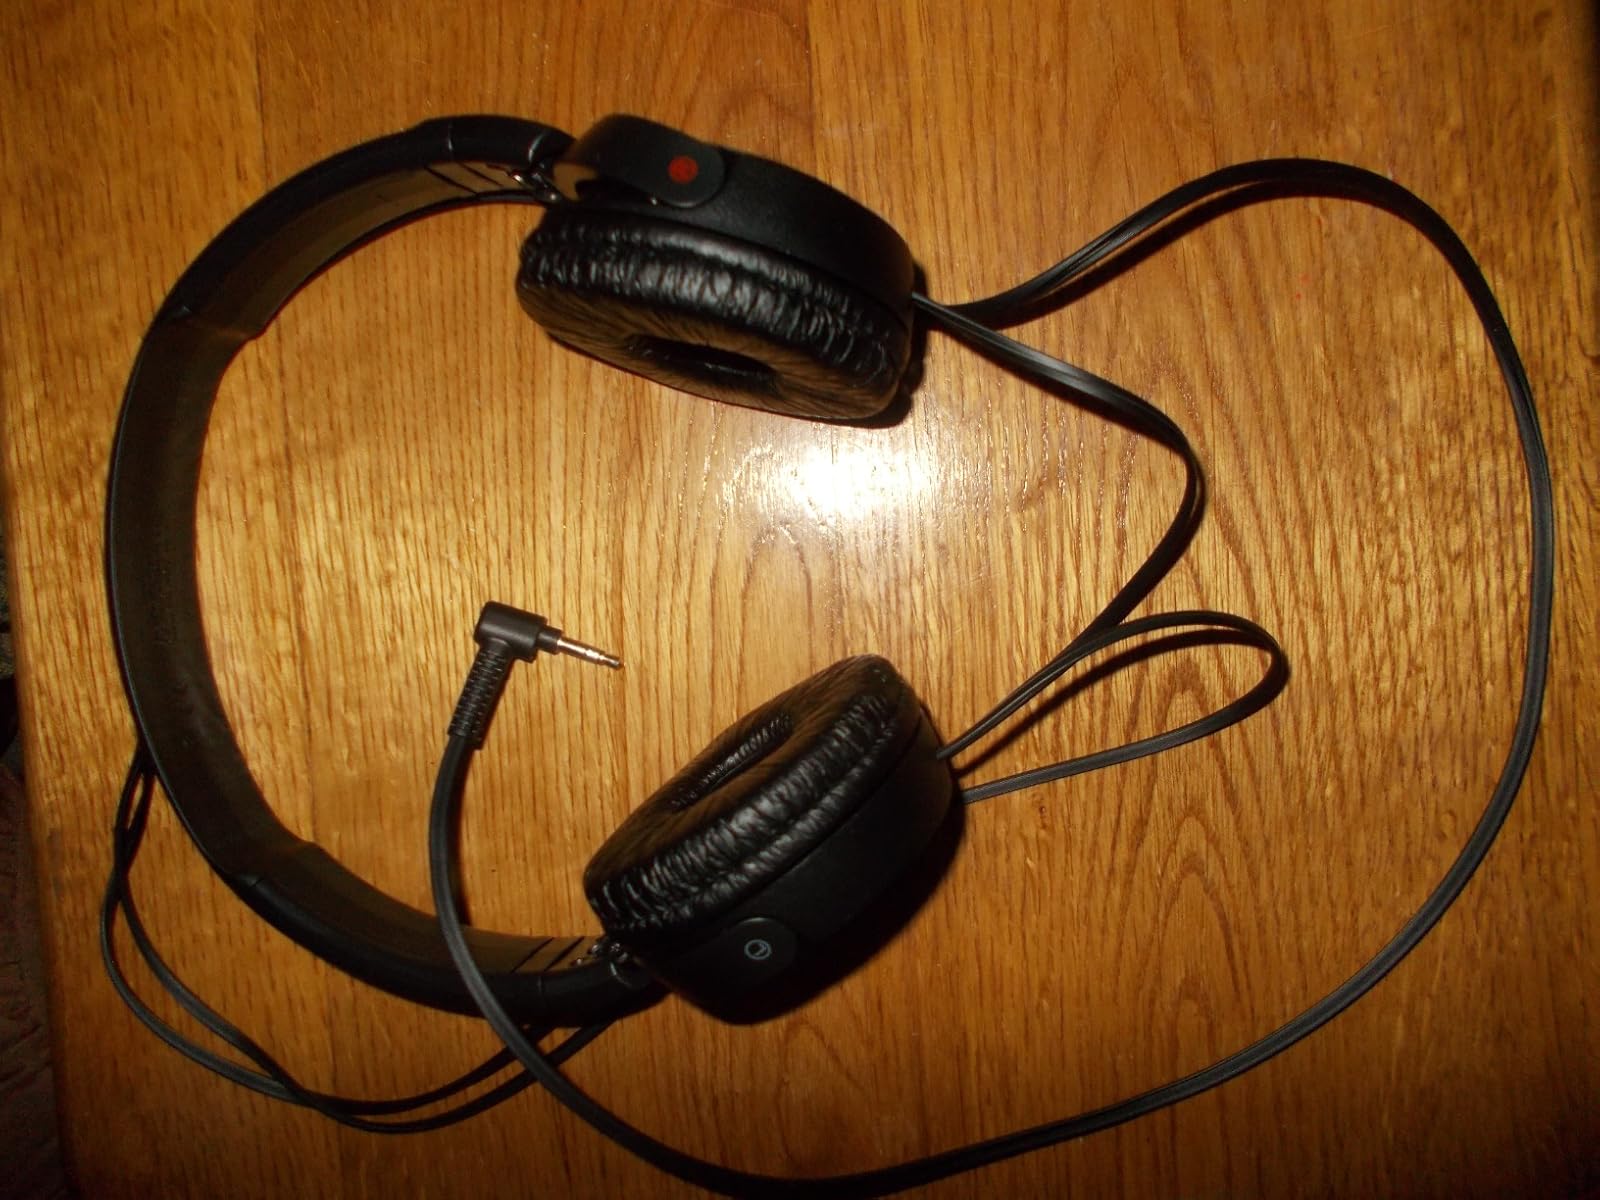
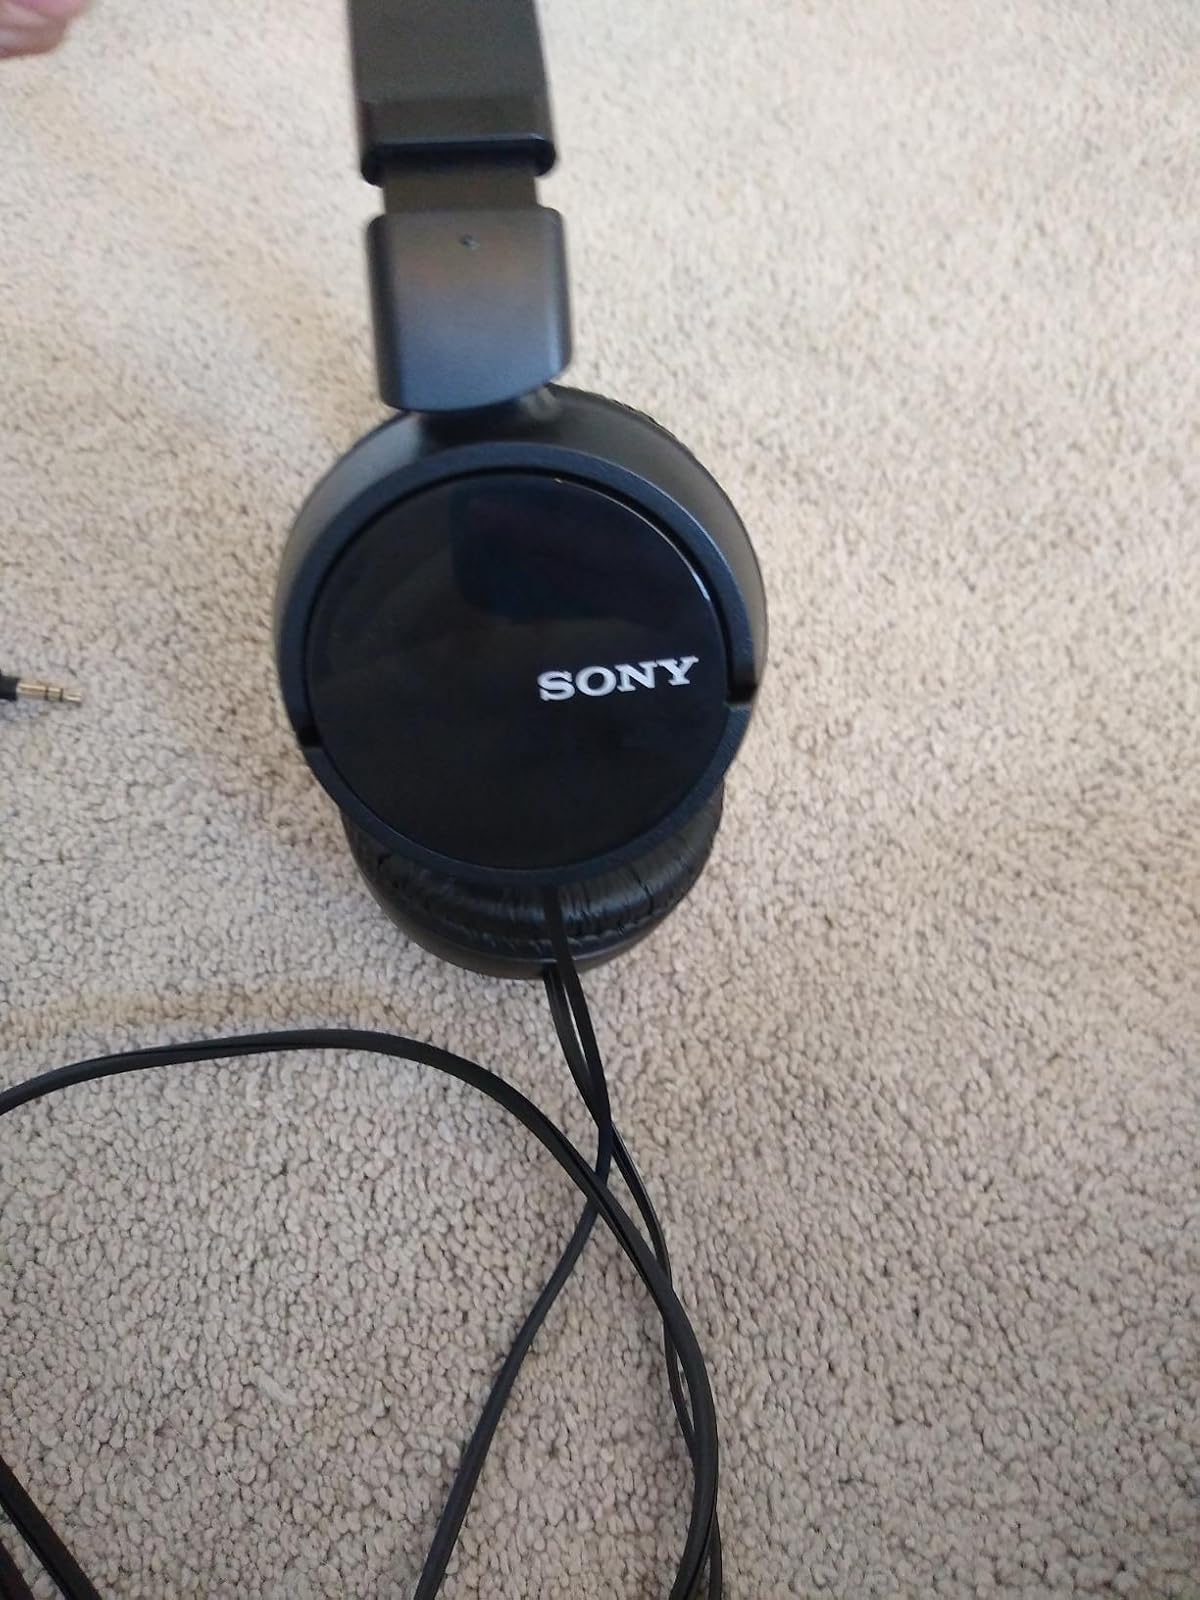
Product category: headphones
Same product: yes